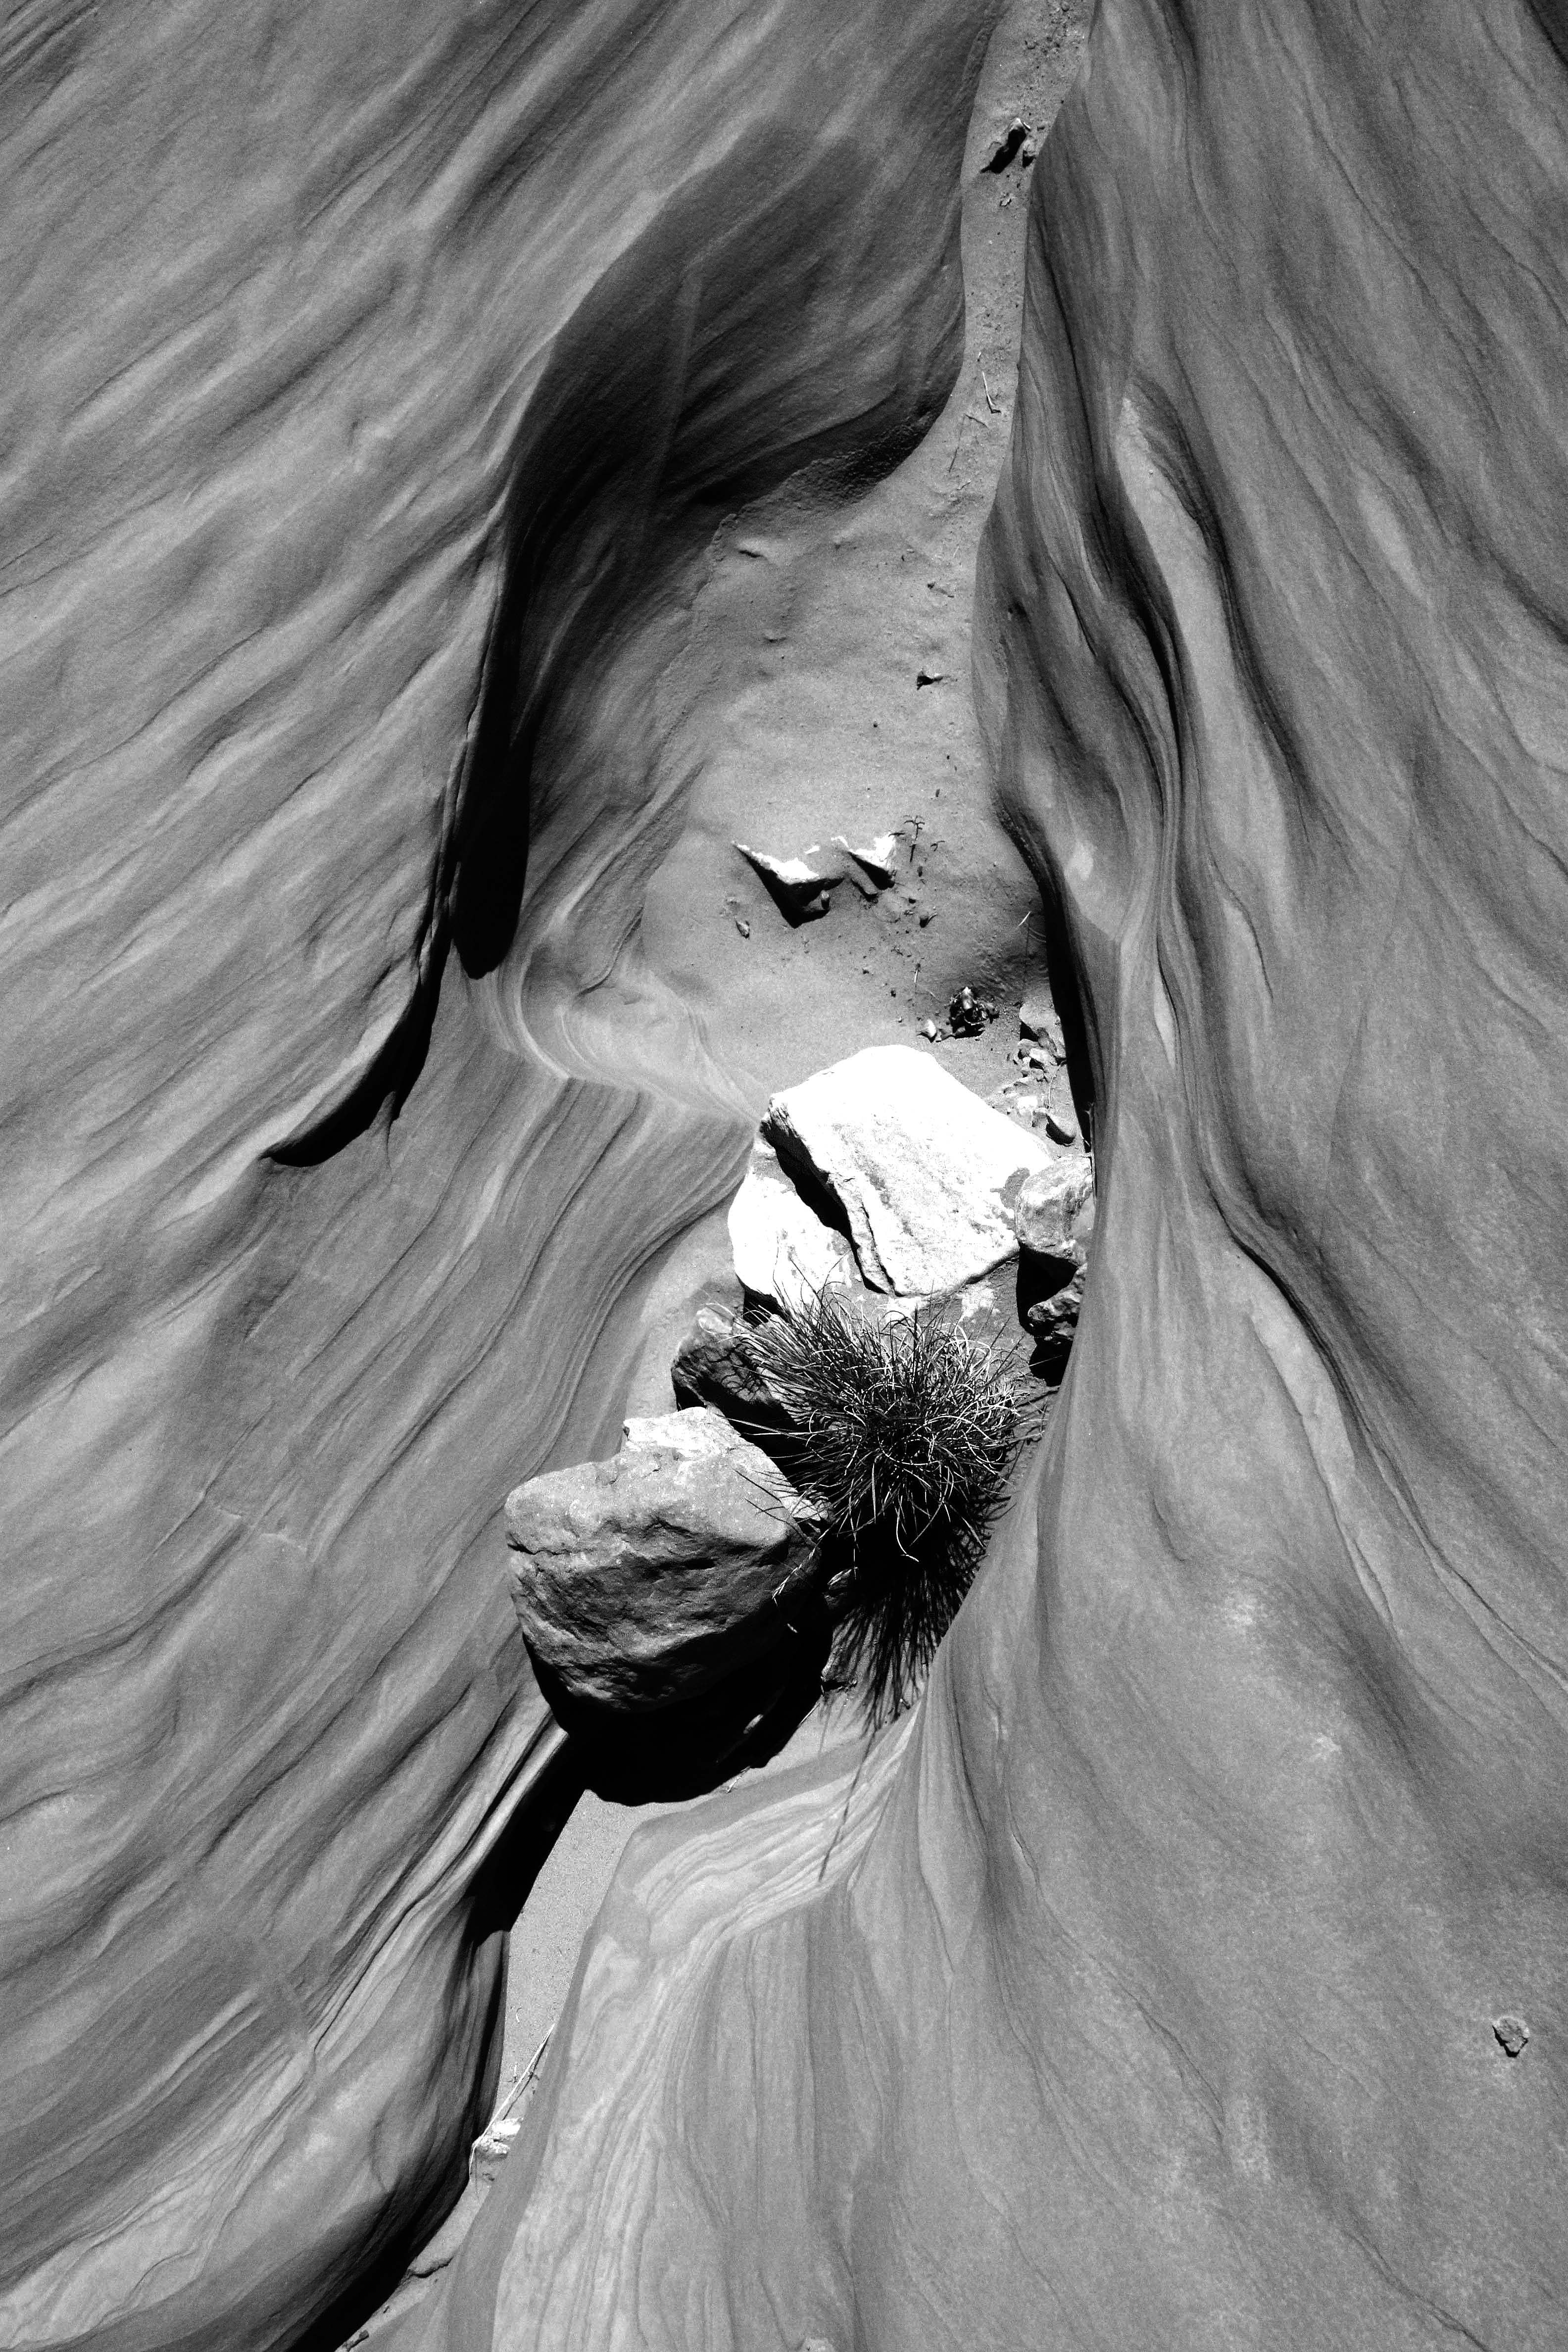
white, black and white, monochrome photography, black, water, tree, monochrome, eye, photography, plant, flower, petal, dress, stock photography, still life photography, wood, style, wildflower, wind